Assa Traoré

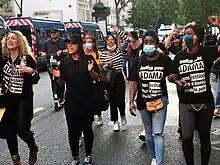
March for Adama, June 2020

Traoré was born in January 1985 to a polygamous family, wherein her father had four wives. She grew up with 17 siblings and half-siblings. Her father, Mara-Siré Traoré, had emigrated from Mali at 17, before marrying his respective wives, and dying of lung cancer in 1999. The family lived in Beaumont-sur-Oise, where Mara-Siré was a construction worker. Traoré once said that although French society is critical of polygamy, she had a very comfortable upbringing.